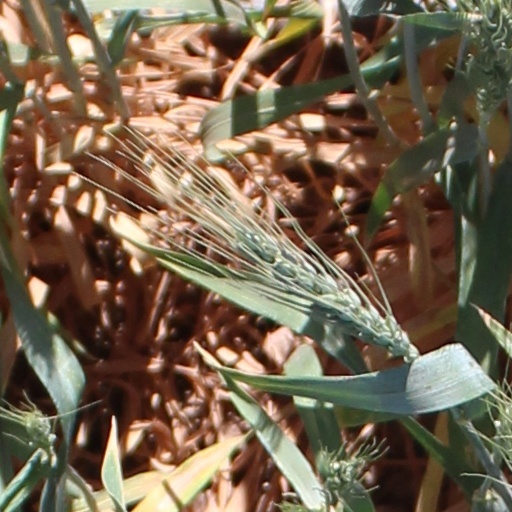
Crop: wheat